Frederick III, Holy Roman Emperor

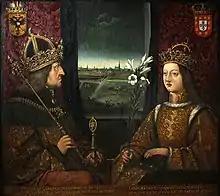
Frederick III and Eleanor of Portugal.

Frederick had five children from his marriage with Eleanor of Portugal, daughter of Edward, King of Portugal: